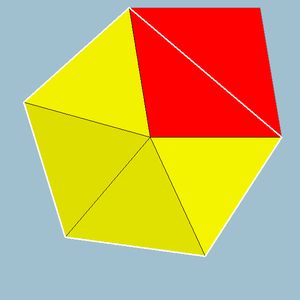
Cette liste recense les polyèdres uniformes, ainsi que certaines de leurs propriétés.